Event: Ecuador Earthquake
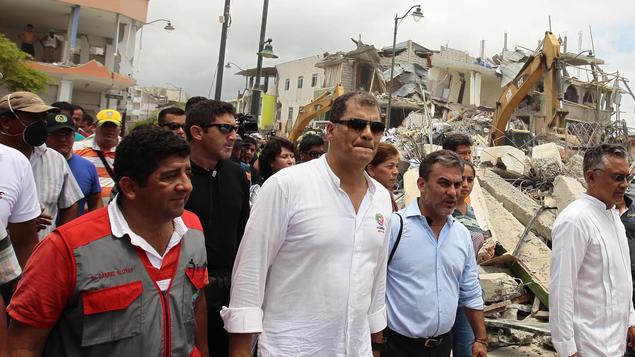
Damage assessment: damage